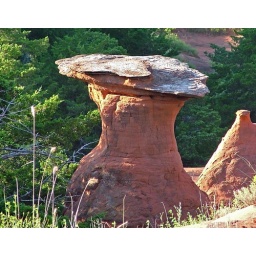
this rock is on a very isolated road near Hinton Oklahoma.